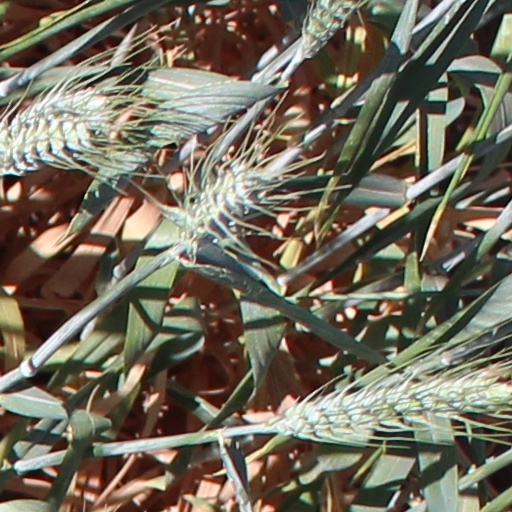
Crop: wheat